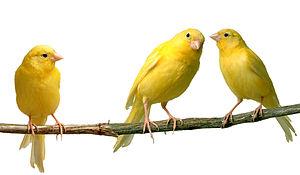
La canariculture ou élevage de canaris est l'ensemble des opérations visant à faire reproduire le canari, la version domestiquée du Serin des Canaries, au profit de l'activité humaine. Elle a pour objet principal la sélection d'oiseaux d'ornement en fonction notamment de la couleur du plumage ou du chant. Cet élevage se pratique surtout dans toute l'Europe.